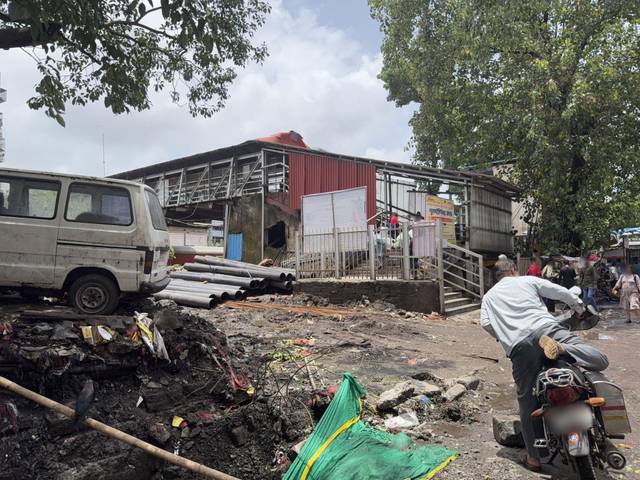
Region: India
Coordinates: 19.086, 72.909